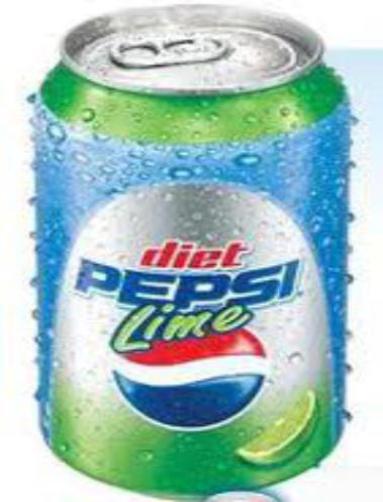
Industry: Food